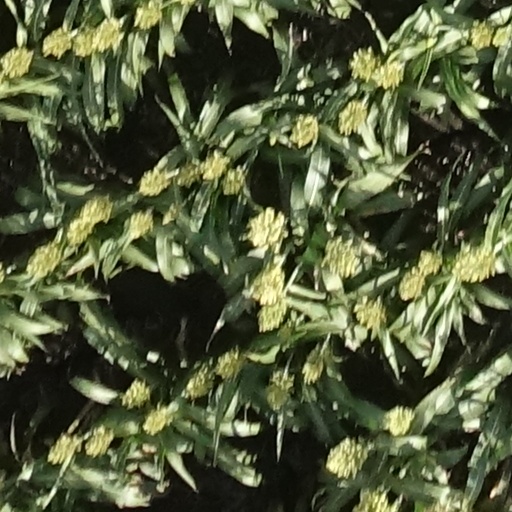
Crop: sorghum